Isfahan Seminary

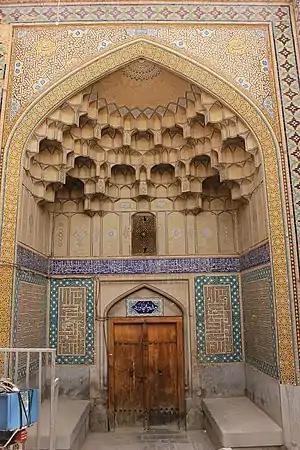
Nim Avard Madrasa, one of the "Isfahan Seminary" schools

"Isfahan Seminary" is one of the rare seminaries that has accepted the most scientific migration of Islamic scholars and scientists. Here are some of the men in this field: